The Only Promise That Remains

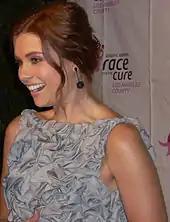
McEntire came into contact with Timberlake through Joanna García.

Reba McEntire began work on her 24th studio album, "", by creating a "wish list" of pop and country singers that she would like to duet with. After completing her residency show at the Las Vegas Hilton, McEntire began reaching out to the artists on her list, by phone and e-mail. She came into contact with Justin Timberlake through Joanna García, who portrayed McEntire's daughter on the sitcom "Reba" and was dating Timberlake's friend Trace Ayala. Timberlake and McEntire met for the first time at the 49th Annual Grammy Awards ceremony on February 11, 2007. She asked him to be a part of the project, to which he replied: "Okay, great, I'll write something. Is that okay?". McEntire was skeptical at first, unsure of "what he was going to bring back to [her]". According to McEntire, she didn't know if the song was going to be "SexyBack 2, 3 or 4". She revealed: "I was really nervous. I didn't know how I was going to say no to a song I didn't like if Justin had written it."